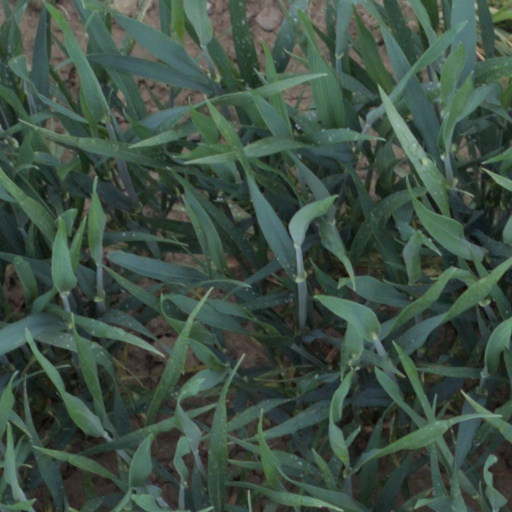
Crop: wheat